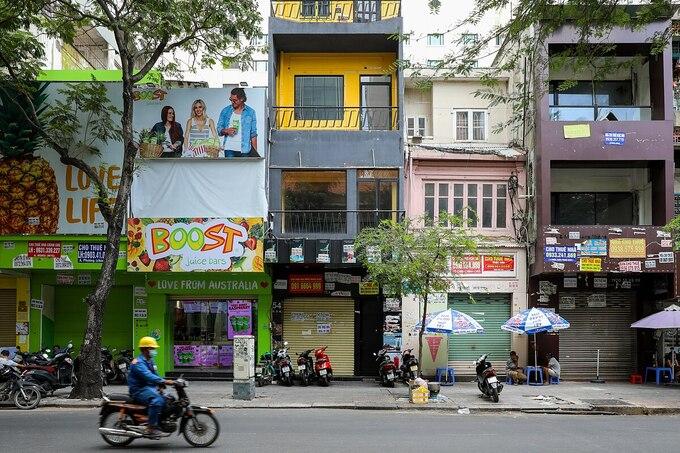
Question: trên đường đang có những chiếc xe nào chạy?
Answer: có một chiếc xe máy của người đàn ông đội nón bảo hiểm vàng đang chạy